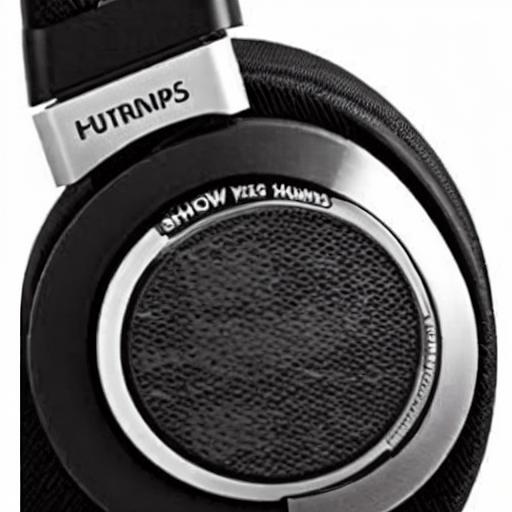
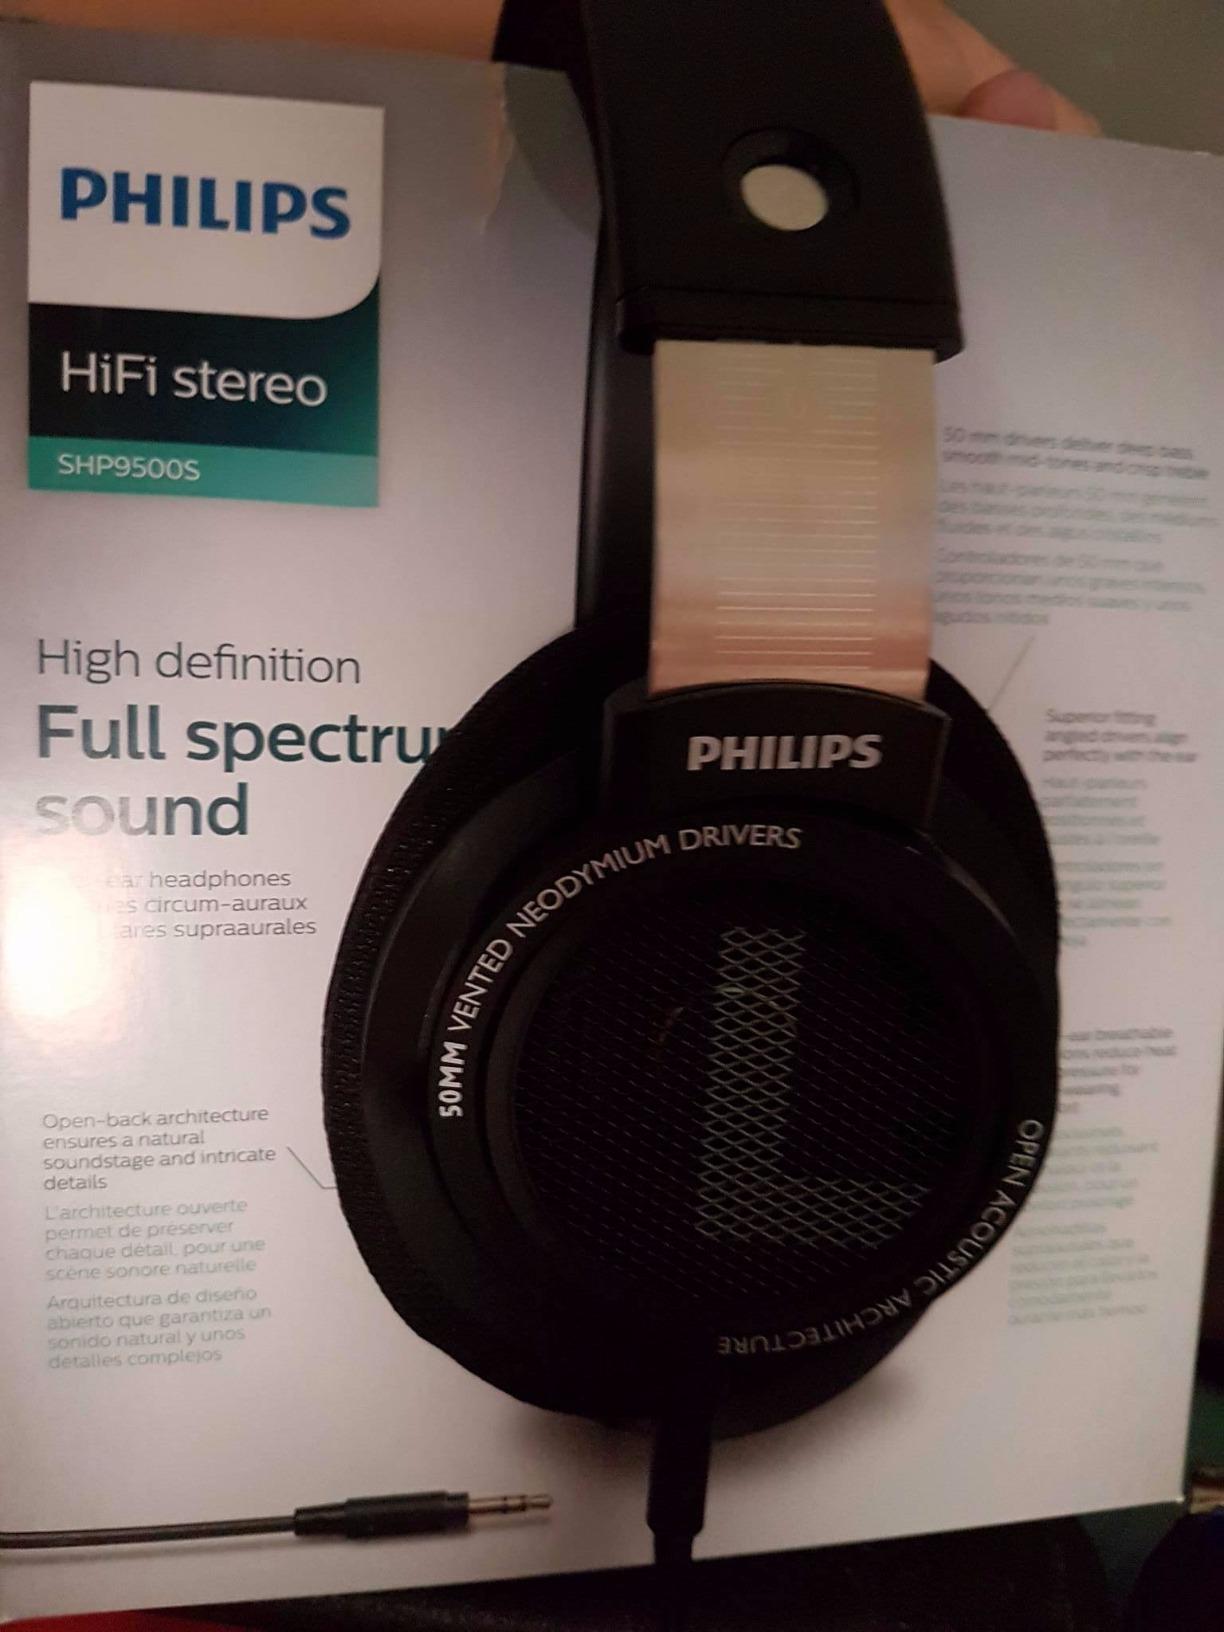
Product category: headphones
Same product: no